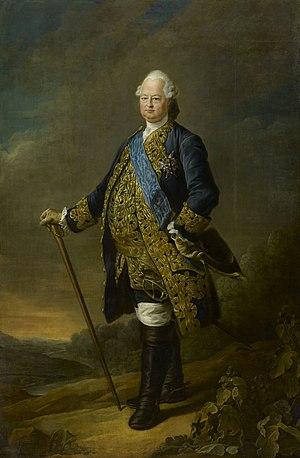
L’abbaye royale de Chaalis est une ancienne abbaye cistercienne située à Fontaine-Chaalis, au centre de la forêt d'Ermenonville, face à la Mer de sable, dans le département de l’Oise, en région des Hauts-de-France, à environ quarante kilomètres au nord-est de Paris.
La Grande Loge de France est une obédience maçonnique française créée en 1894 par le Suprême Conseil de France. Le nom de l'obédience a été porté successivement par deux entités maçonniques distinctes. De 1738 à 1773 pour la première, qui devient en 1773 le Grand Orient de France. Et depuis 1894, par la création d'une nouvelle obédience indépendante issue du Suprême Conseil de France reprenant le nom de Grande Loge de France. Cette dernière se présente elle-même comme étant directement issue de la première, par l'intermédiaire du Rite écossais du XIXᵉ siècle, malgré les deux fusions que celui-ci connut avec le Grand Orient et qui interrompent cette filiation.